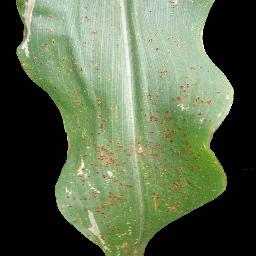
Label: Corn___Common_rust